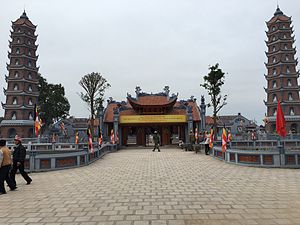
Hoang Phuc Kloster
Hoang Phuc Kloster i Quang Binh.
Hoang Phuc Kloster eller Hoang Phuc Temple er et Chan buddhistisk tempel i bydistriktet Le Thuy nær byen Dong Hoi, hovedstaden i provinsen Quang Binh i det centrale Vietnam. Det første tempel blev bygget